Via Tiburtina

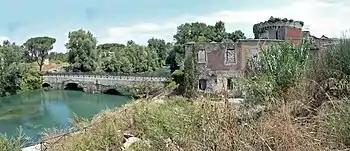
Ponte Lucano

There are the remains of several Roman bridges along the road, including the Ponte Lucano and Ponte Mammolo.